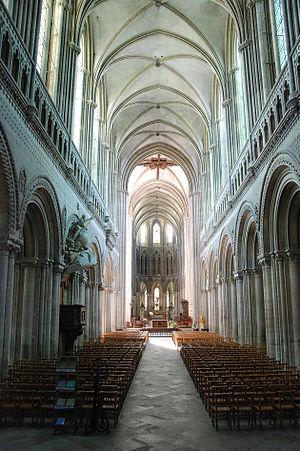
La cathédrale Notre-Dame de Bayeux est une cathédrale de style gothique, située à Bayeux dans le Calvados, qui est le siège du diocèse de Bayeux et Lisieux correspondant à ce département.